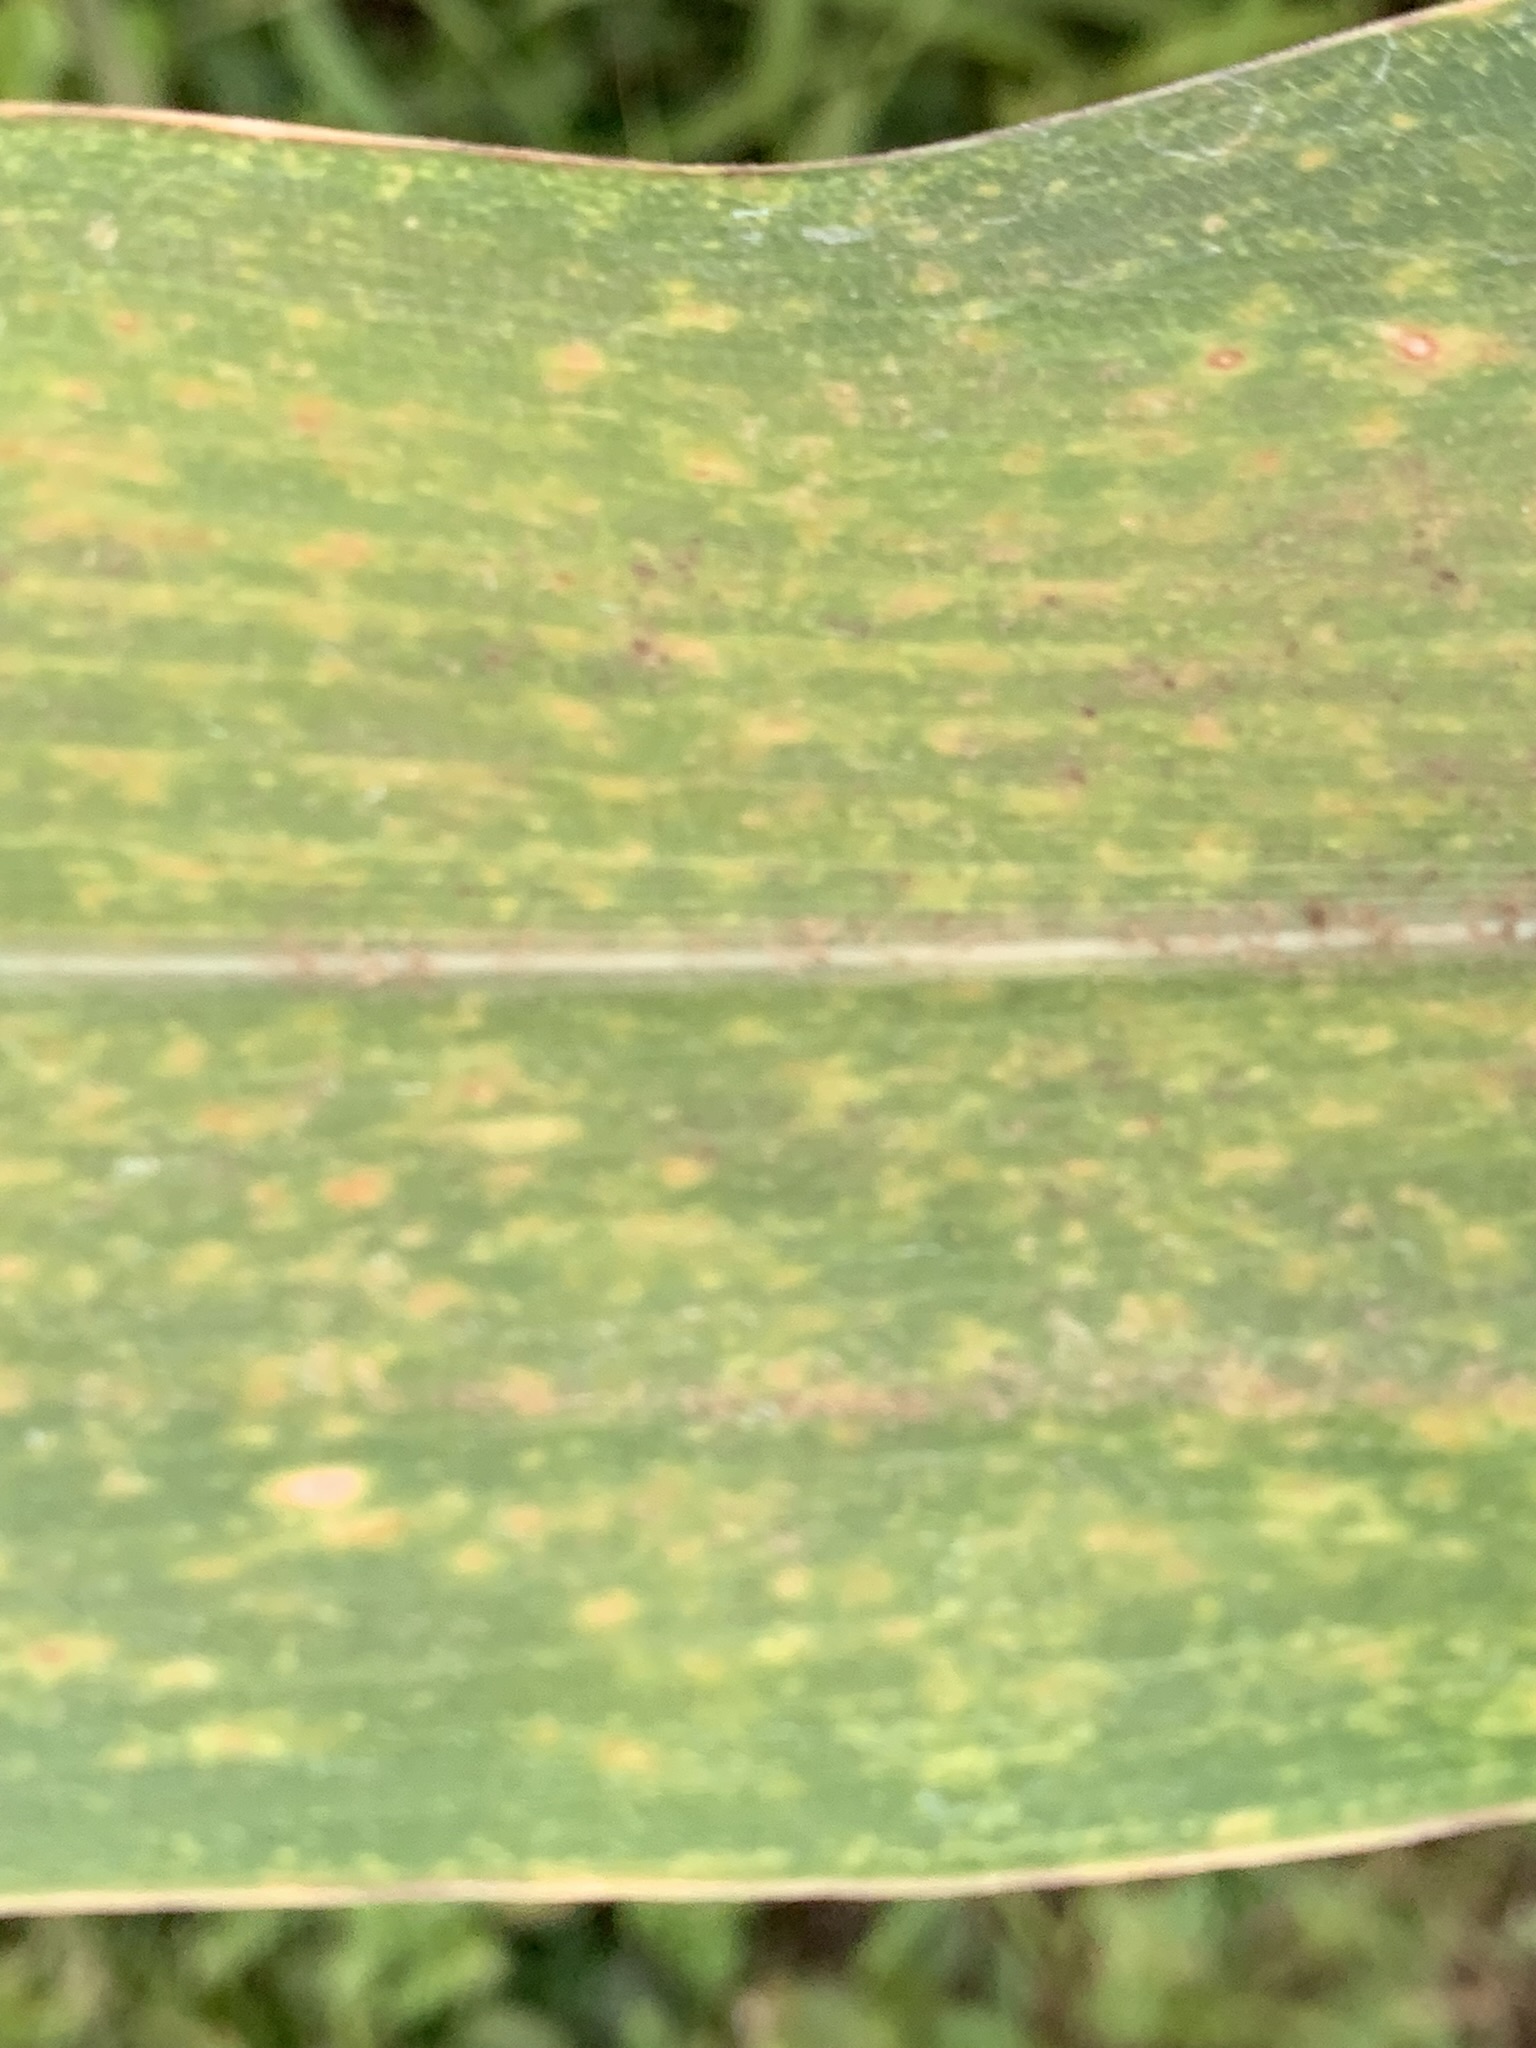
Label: MLN